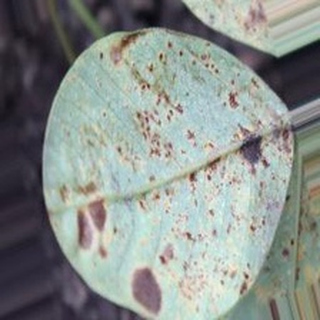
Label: groundnut_rust